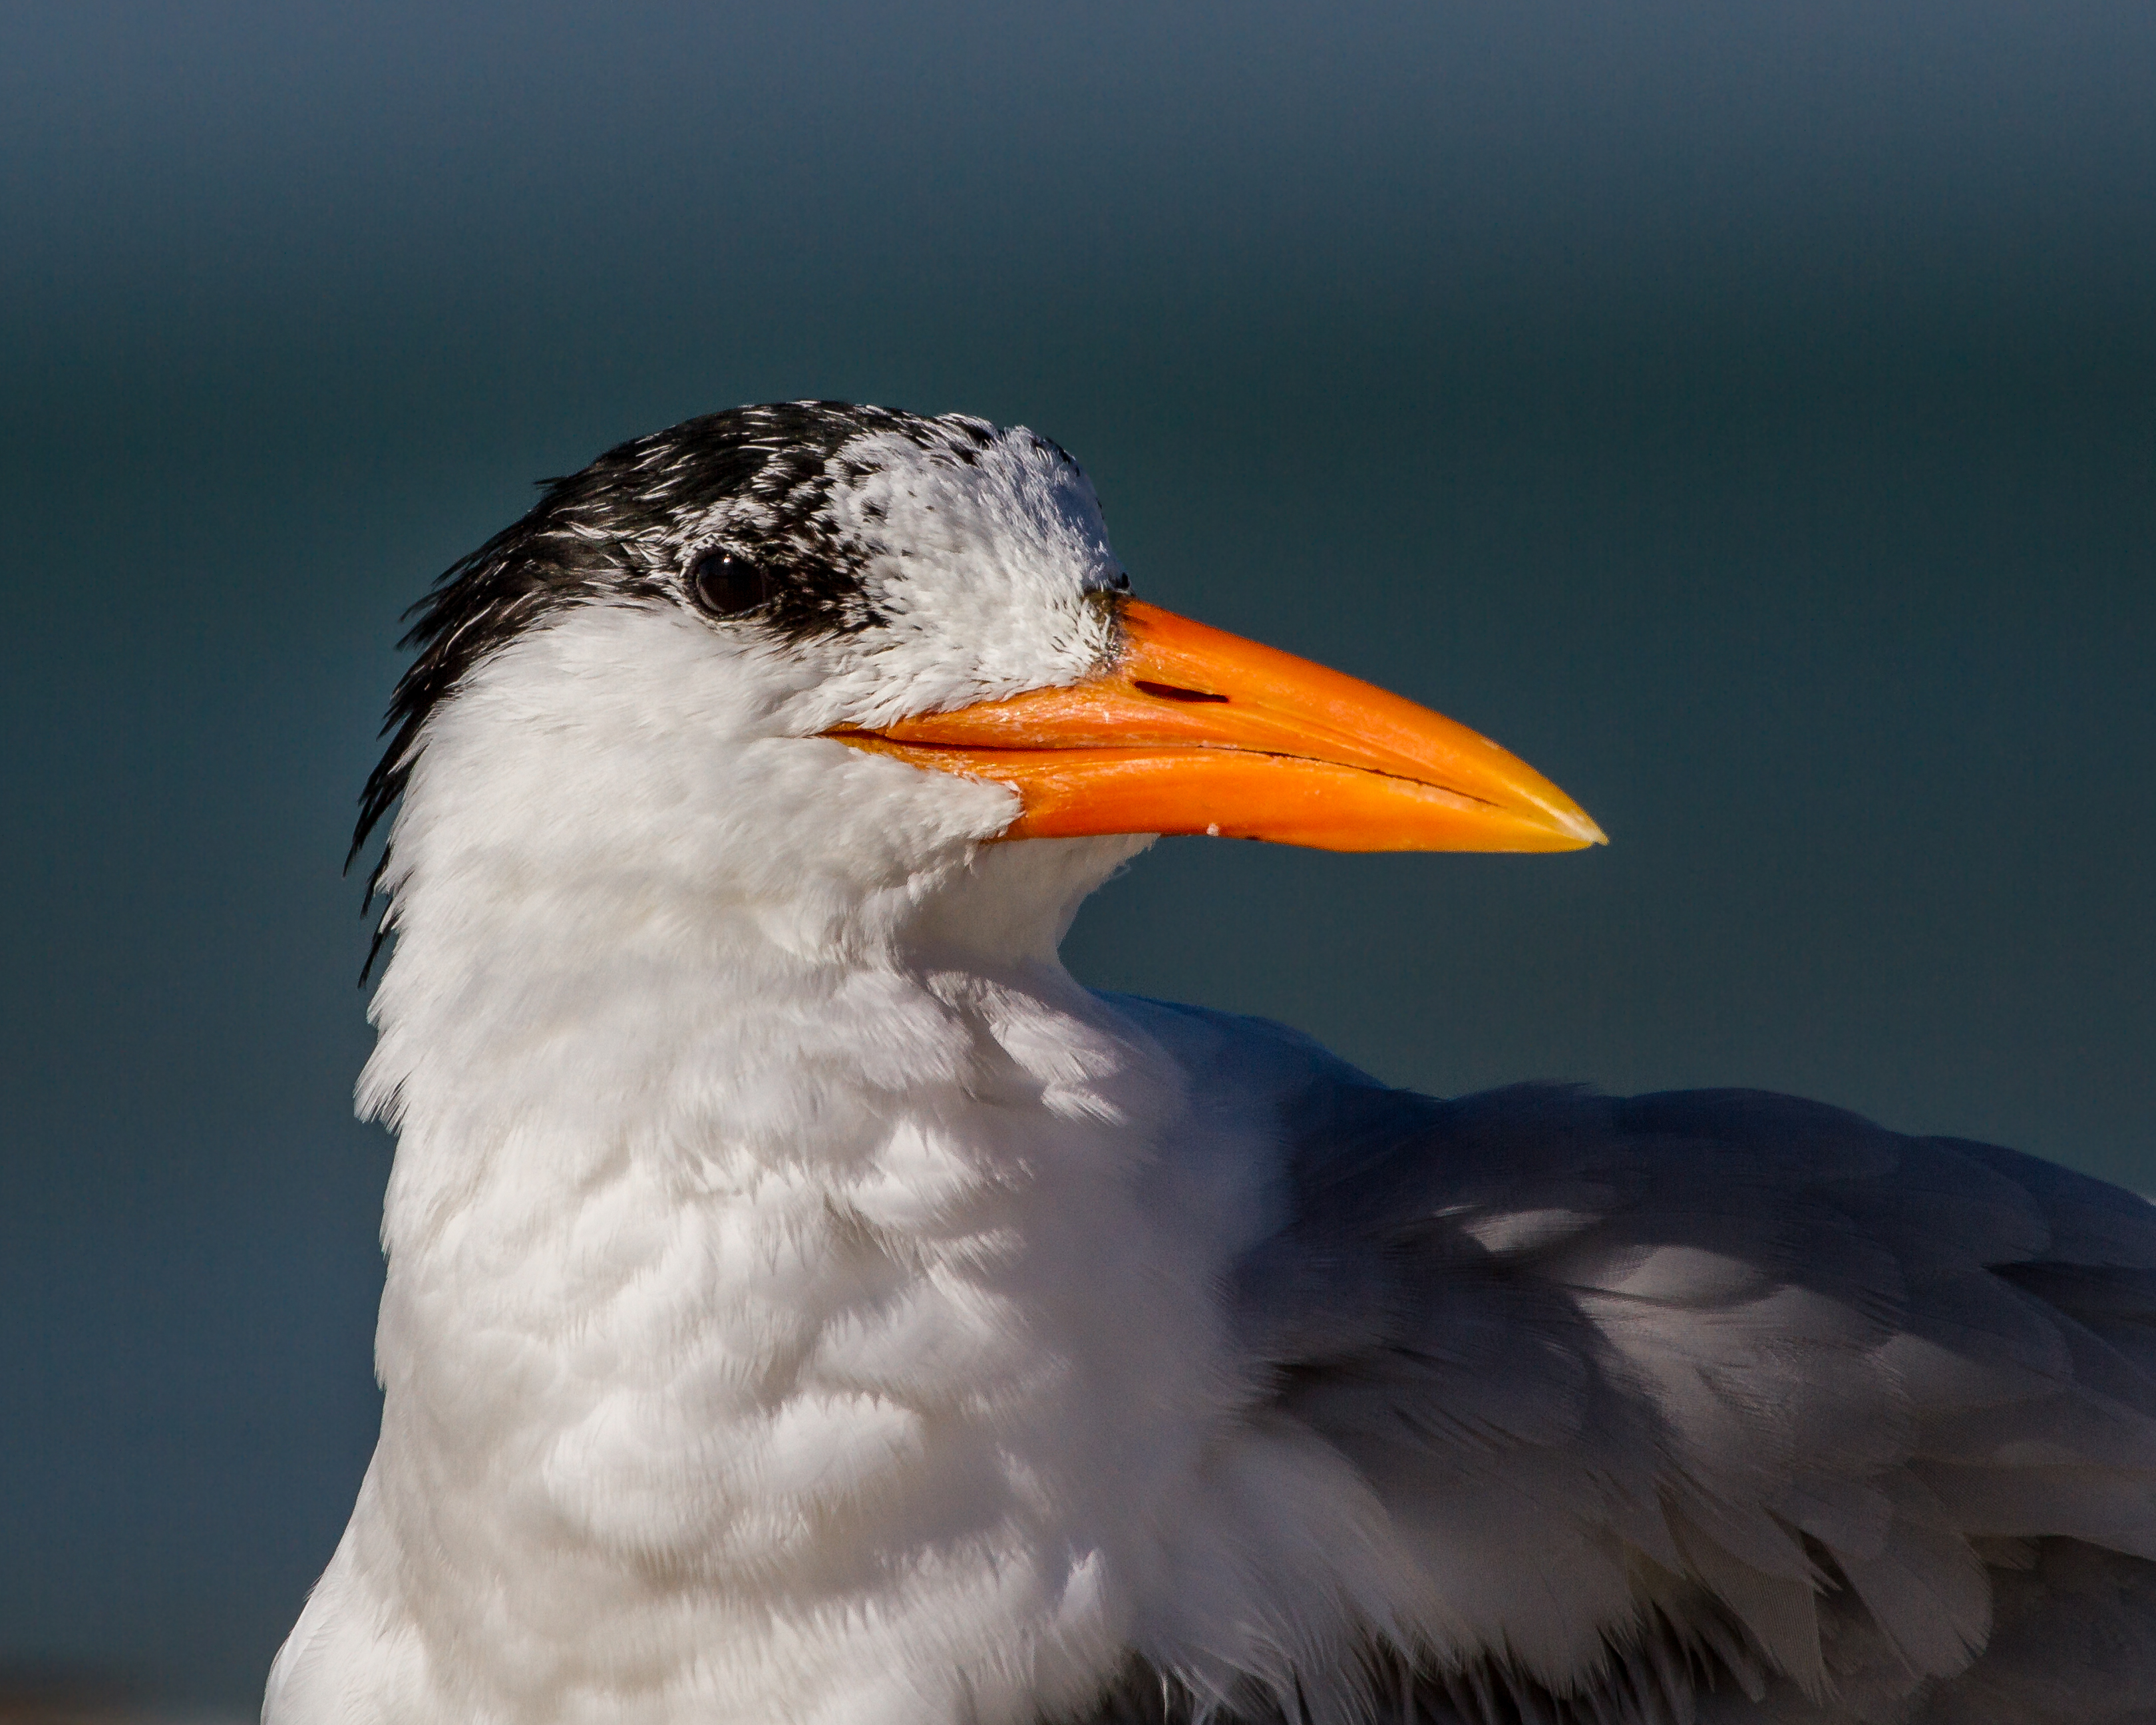
bird, wing, seabird, wildlife, portrait, gull, beak, fauna, close up, vertebrate, florida, andymorffew, morffew, naturethroughthelens, naples, royaltern, charadriiformes, european herring gull